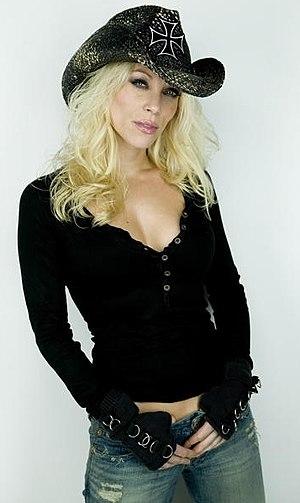
Angela Nathalie Gossow, née le 5 novembre 1974 à Cologne, Allemagne, est une chanteuse et manager allemande de death metal mélodique et l'ancienne vocaliste du groupe suédois Arch Enemy.